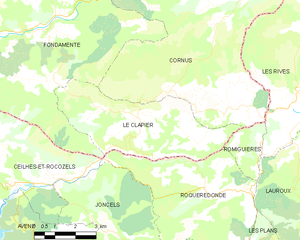
Carte de la commune française de code INSEE 12067 - Le Clapier
Le Clapier est une commune française située dans le département de l'Aveyron en région Occitanie.